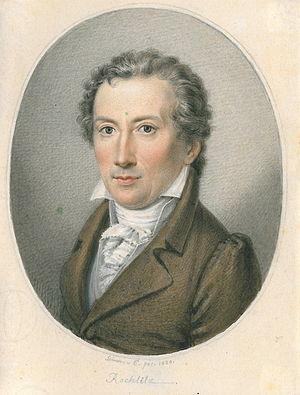
Johann Friedrich Rochlitz est un écrivain, librettiste, biographe et critique musical allemand.